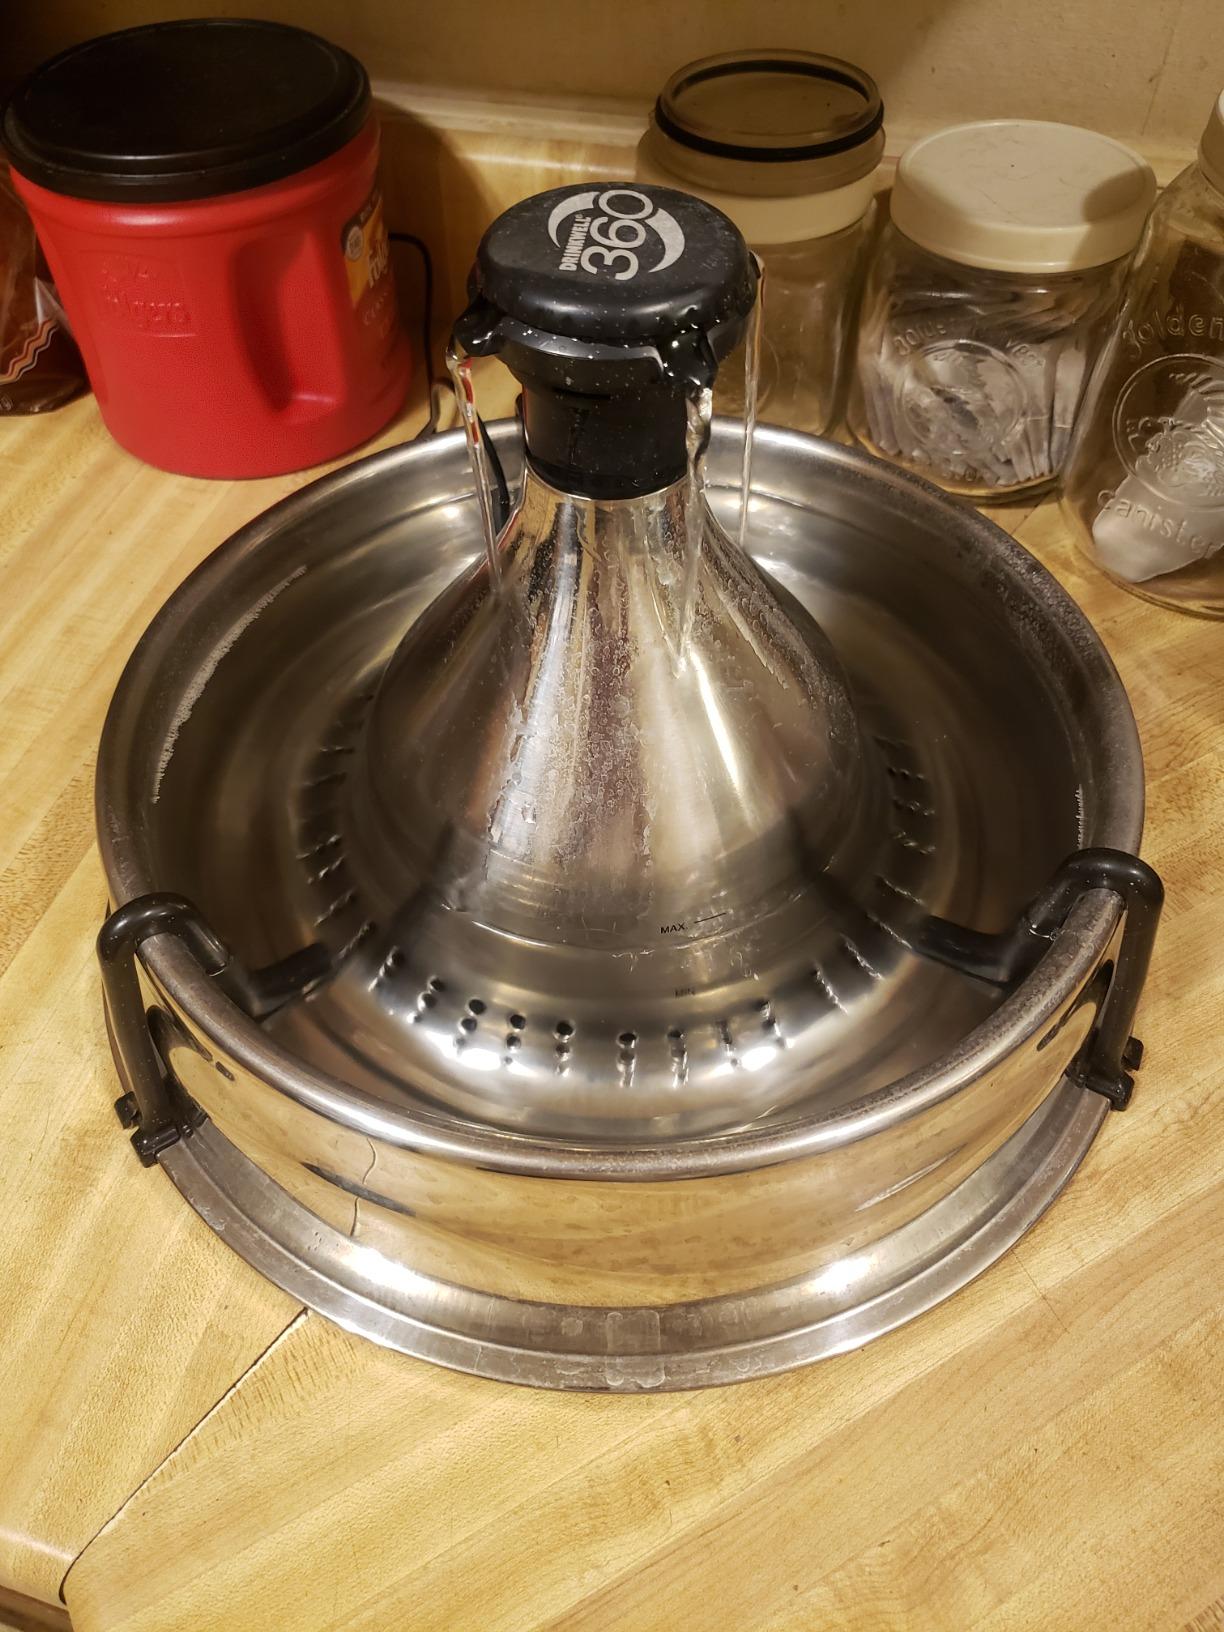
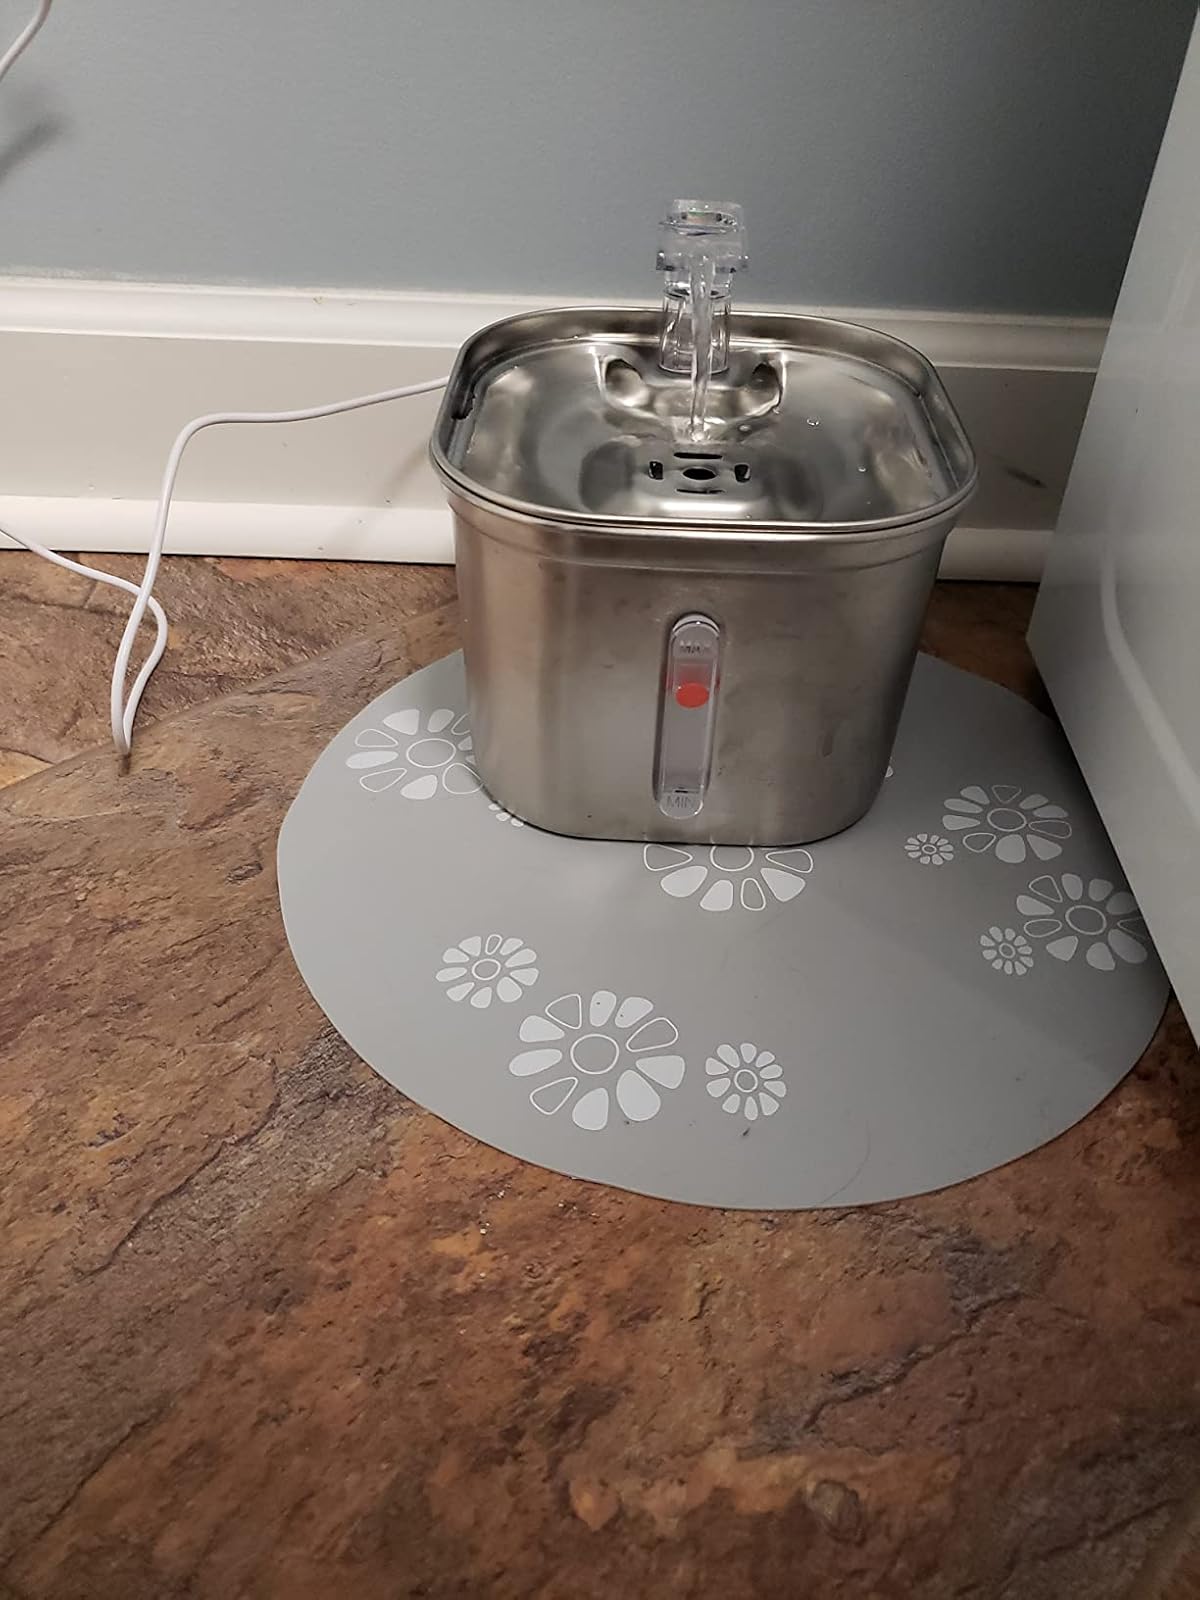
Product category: items_bowl
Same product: no